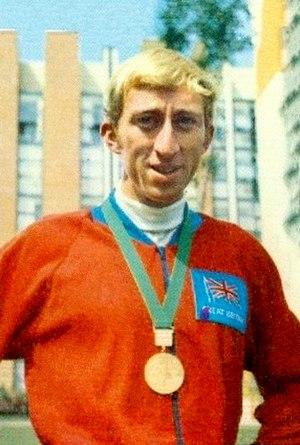
David Peter Hemery, né le 17 juillet 1944 à Cirencester, est un ancien athlète britannique.
L'épreuve du 400 mètres haies masculin aux Jeux olympiques de 1968 s'est déroulée du 13 au 15 octobre 1968 au Stade olympique universitaire de Mexico, au Mexique. Elle est remportée par le Britannique David Hemery qui établit un nouveau record du monde en 48 s 1.